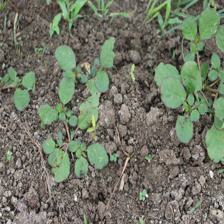
Label: BroadLeafWeed